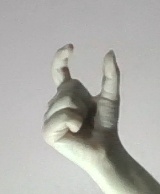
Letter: nun